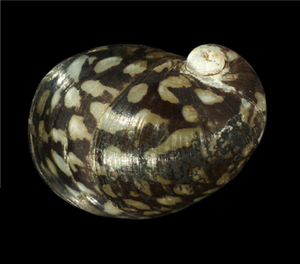
Theodoxus fluviatilis est une espèce de mollusque d'eau douce et saumâtre. Ce gastéropode herbivore appartient au genre Theodoxus, classé dans la famille des Neritidae.